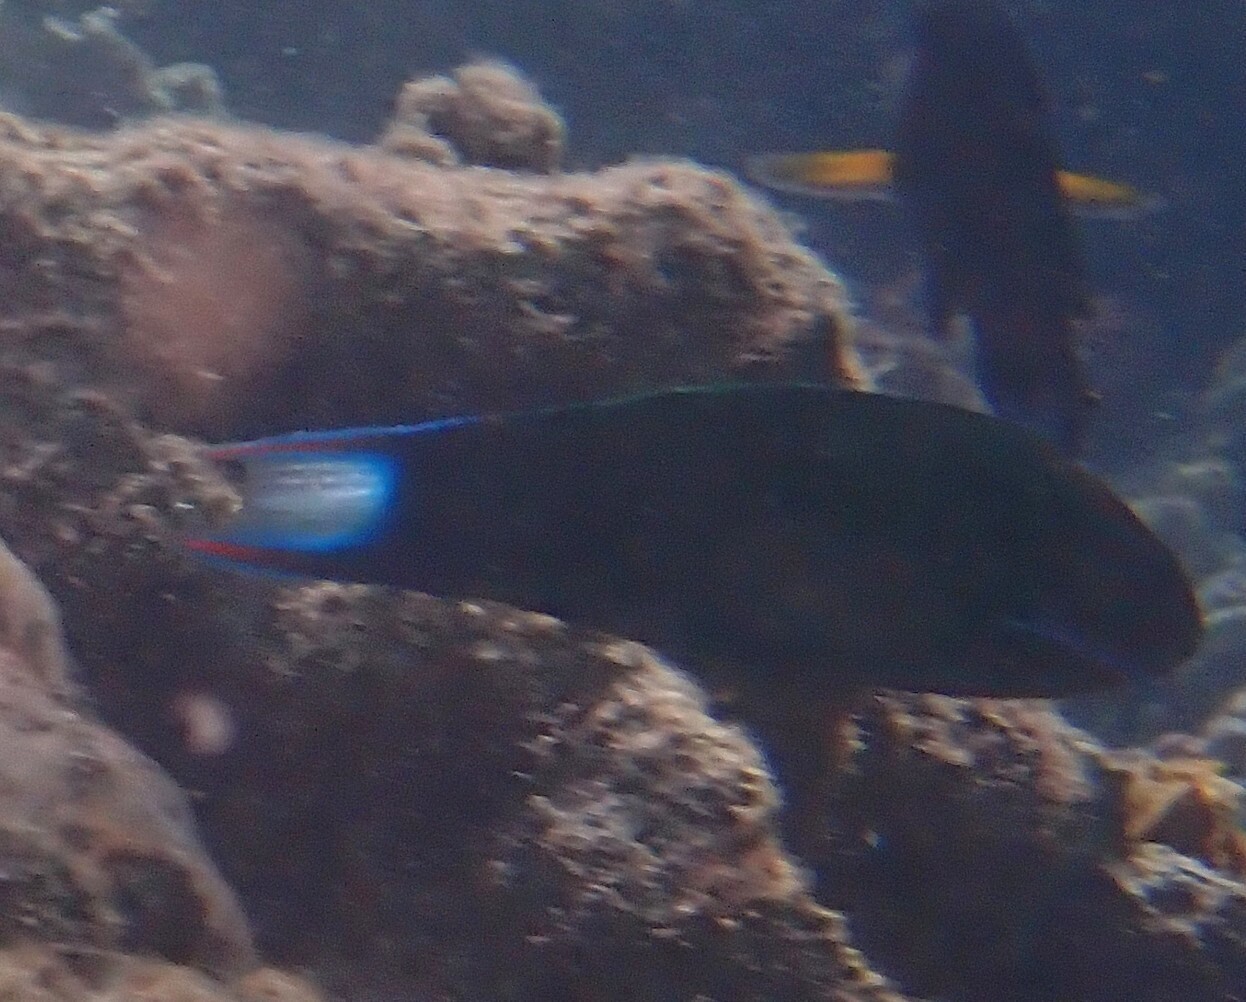
Thalassoma lunare (Moon Wrasse)